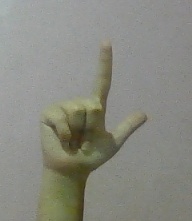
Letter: laam